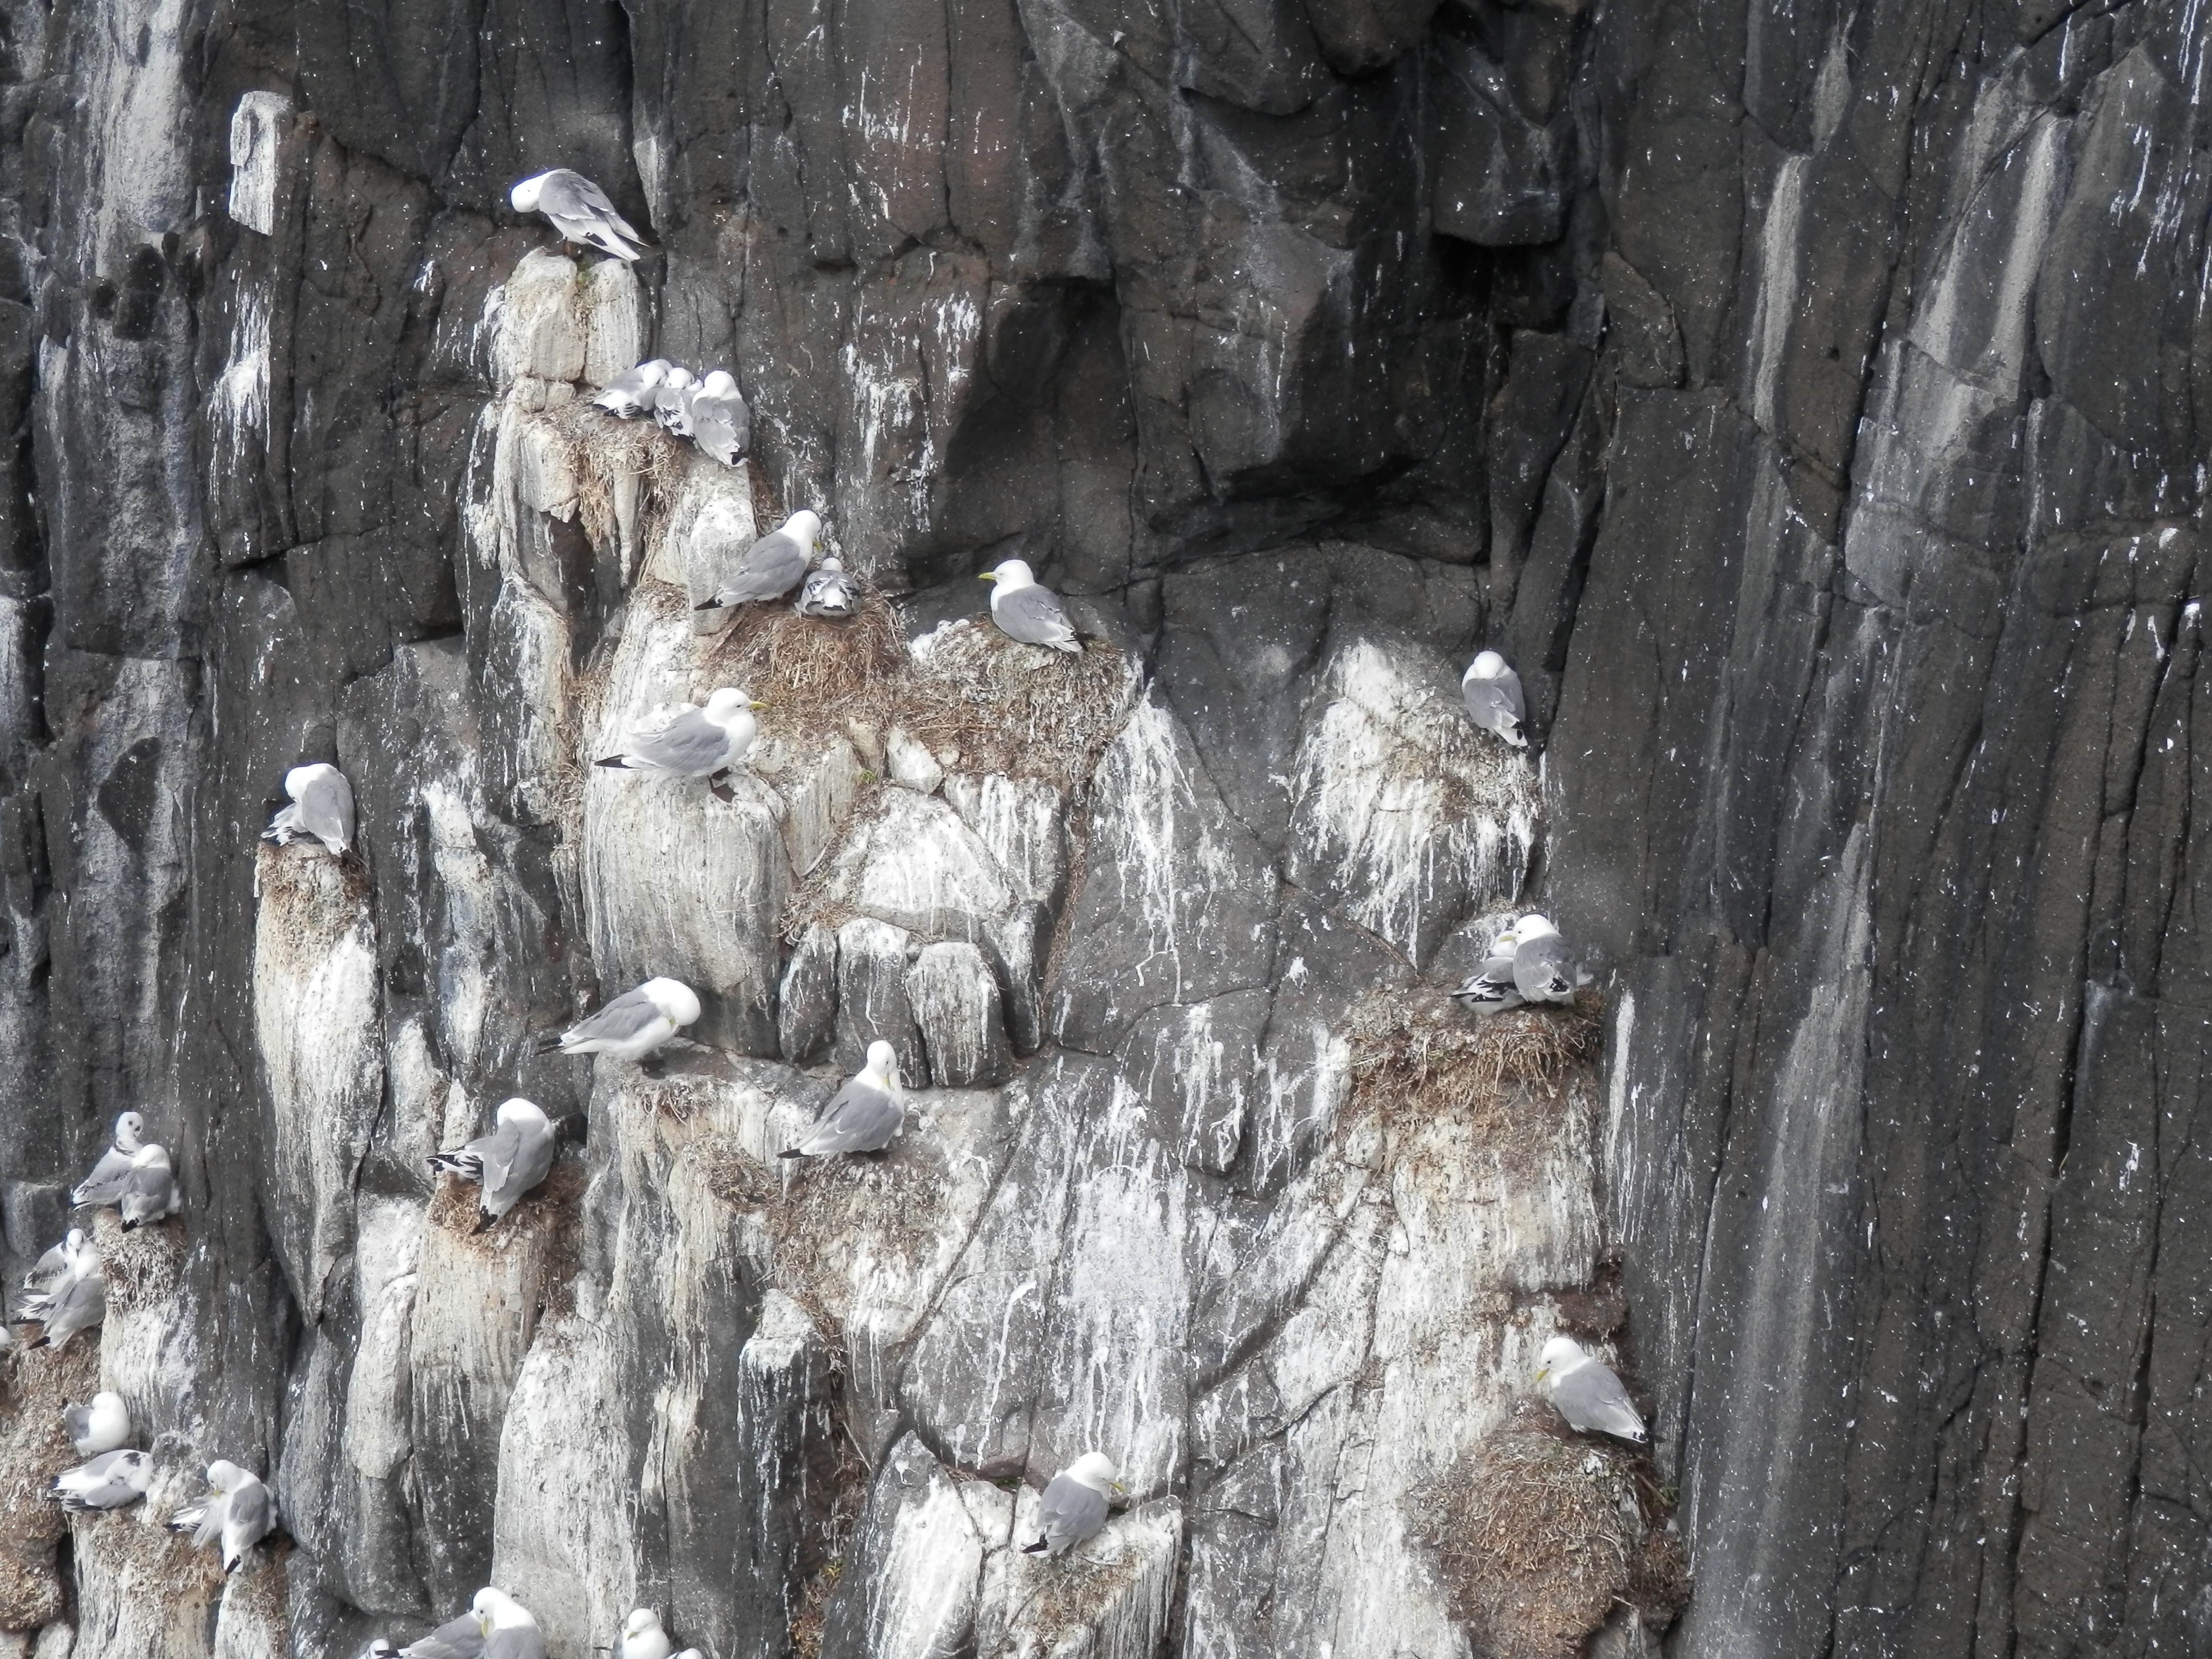
nature, rock, animal, formation, wildlife, ice, cave, gull, geology, cliffs, seagulls, nesting, sea gull